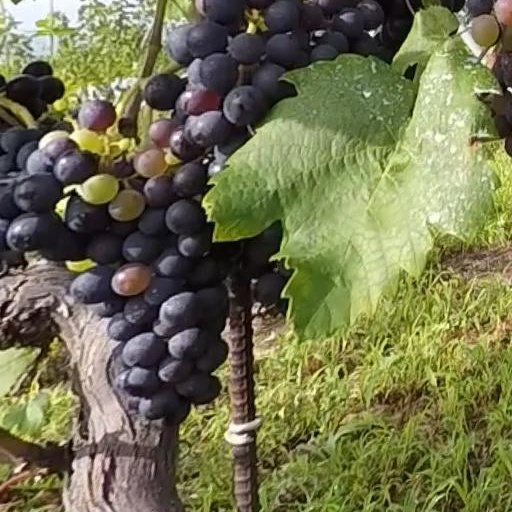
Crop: grape